Kundun

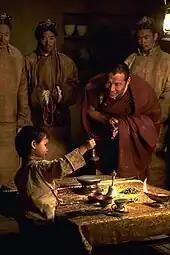
At the beginning of the film the two-year-old boy (Tenzin Yeshi Paichang) is visited at his rural birthplace in Amdo by the searching lamas and undertakes a test to confirm his identity as the "Bodhisattva".

The film has a linear chronology with events spanning from 1937 to 1959; the setting is Tibet, except for brief sequences in China and India. It begins with the search for the 14th mindstream emanation of the Dalai Lama. After a vision by Reting Rinpoche (the regent of Tibet) several lamas disguised as servants discover a promising candidate: a child born to a farming family in the province of Amdo, near the Chinese border.